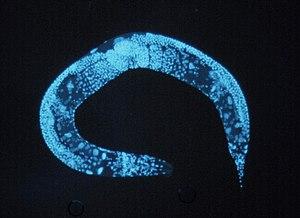
Caenorhabditis elegans est un petit ver d'un millimètre environ, transparent et non-parasitaire. C'est un nématode de la famille des Rhabditidae.